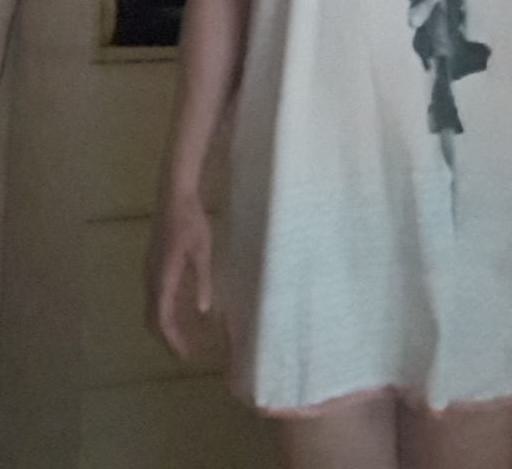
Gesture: no_gesture